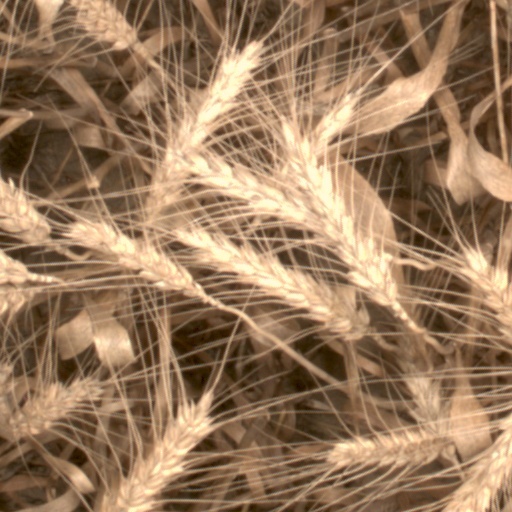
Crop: wheat